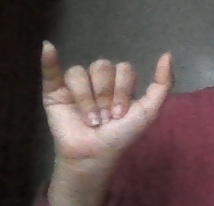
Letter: ya